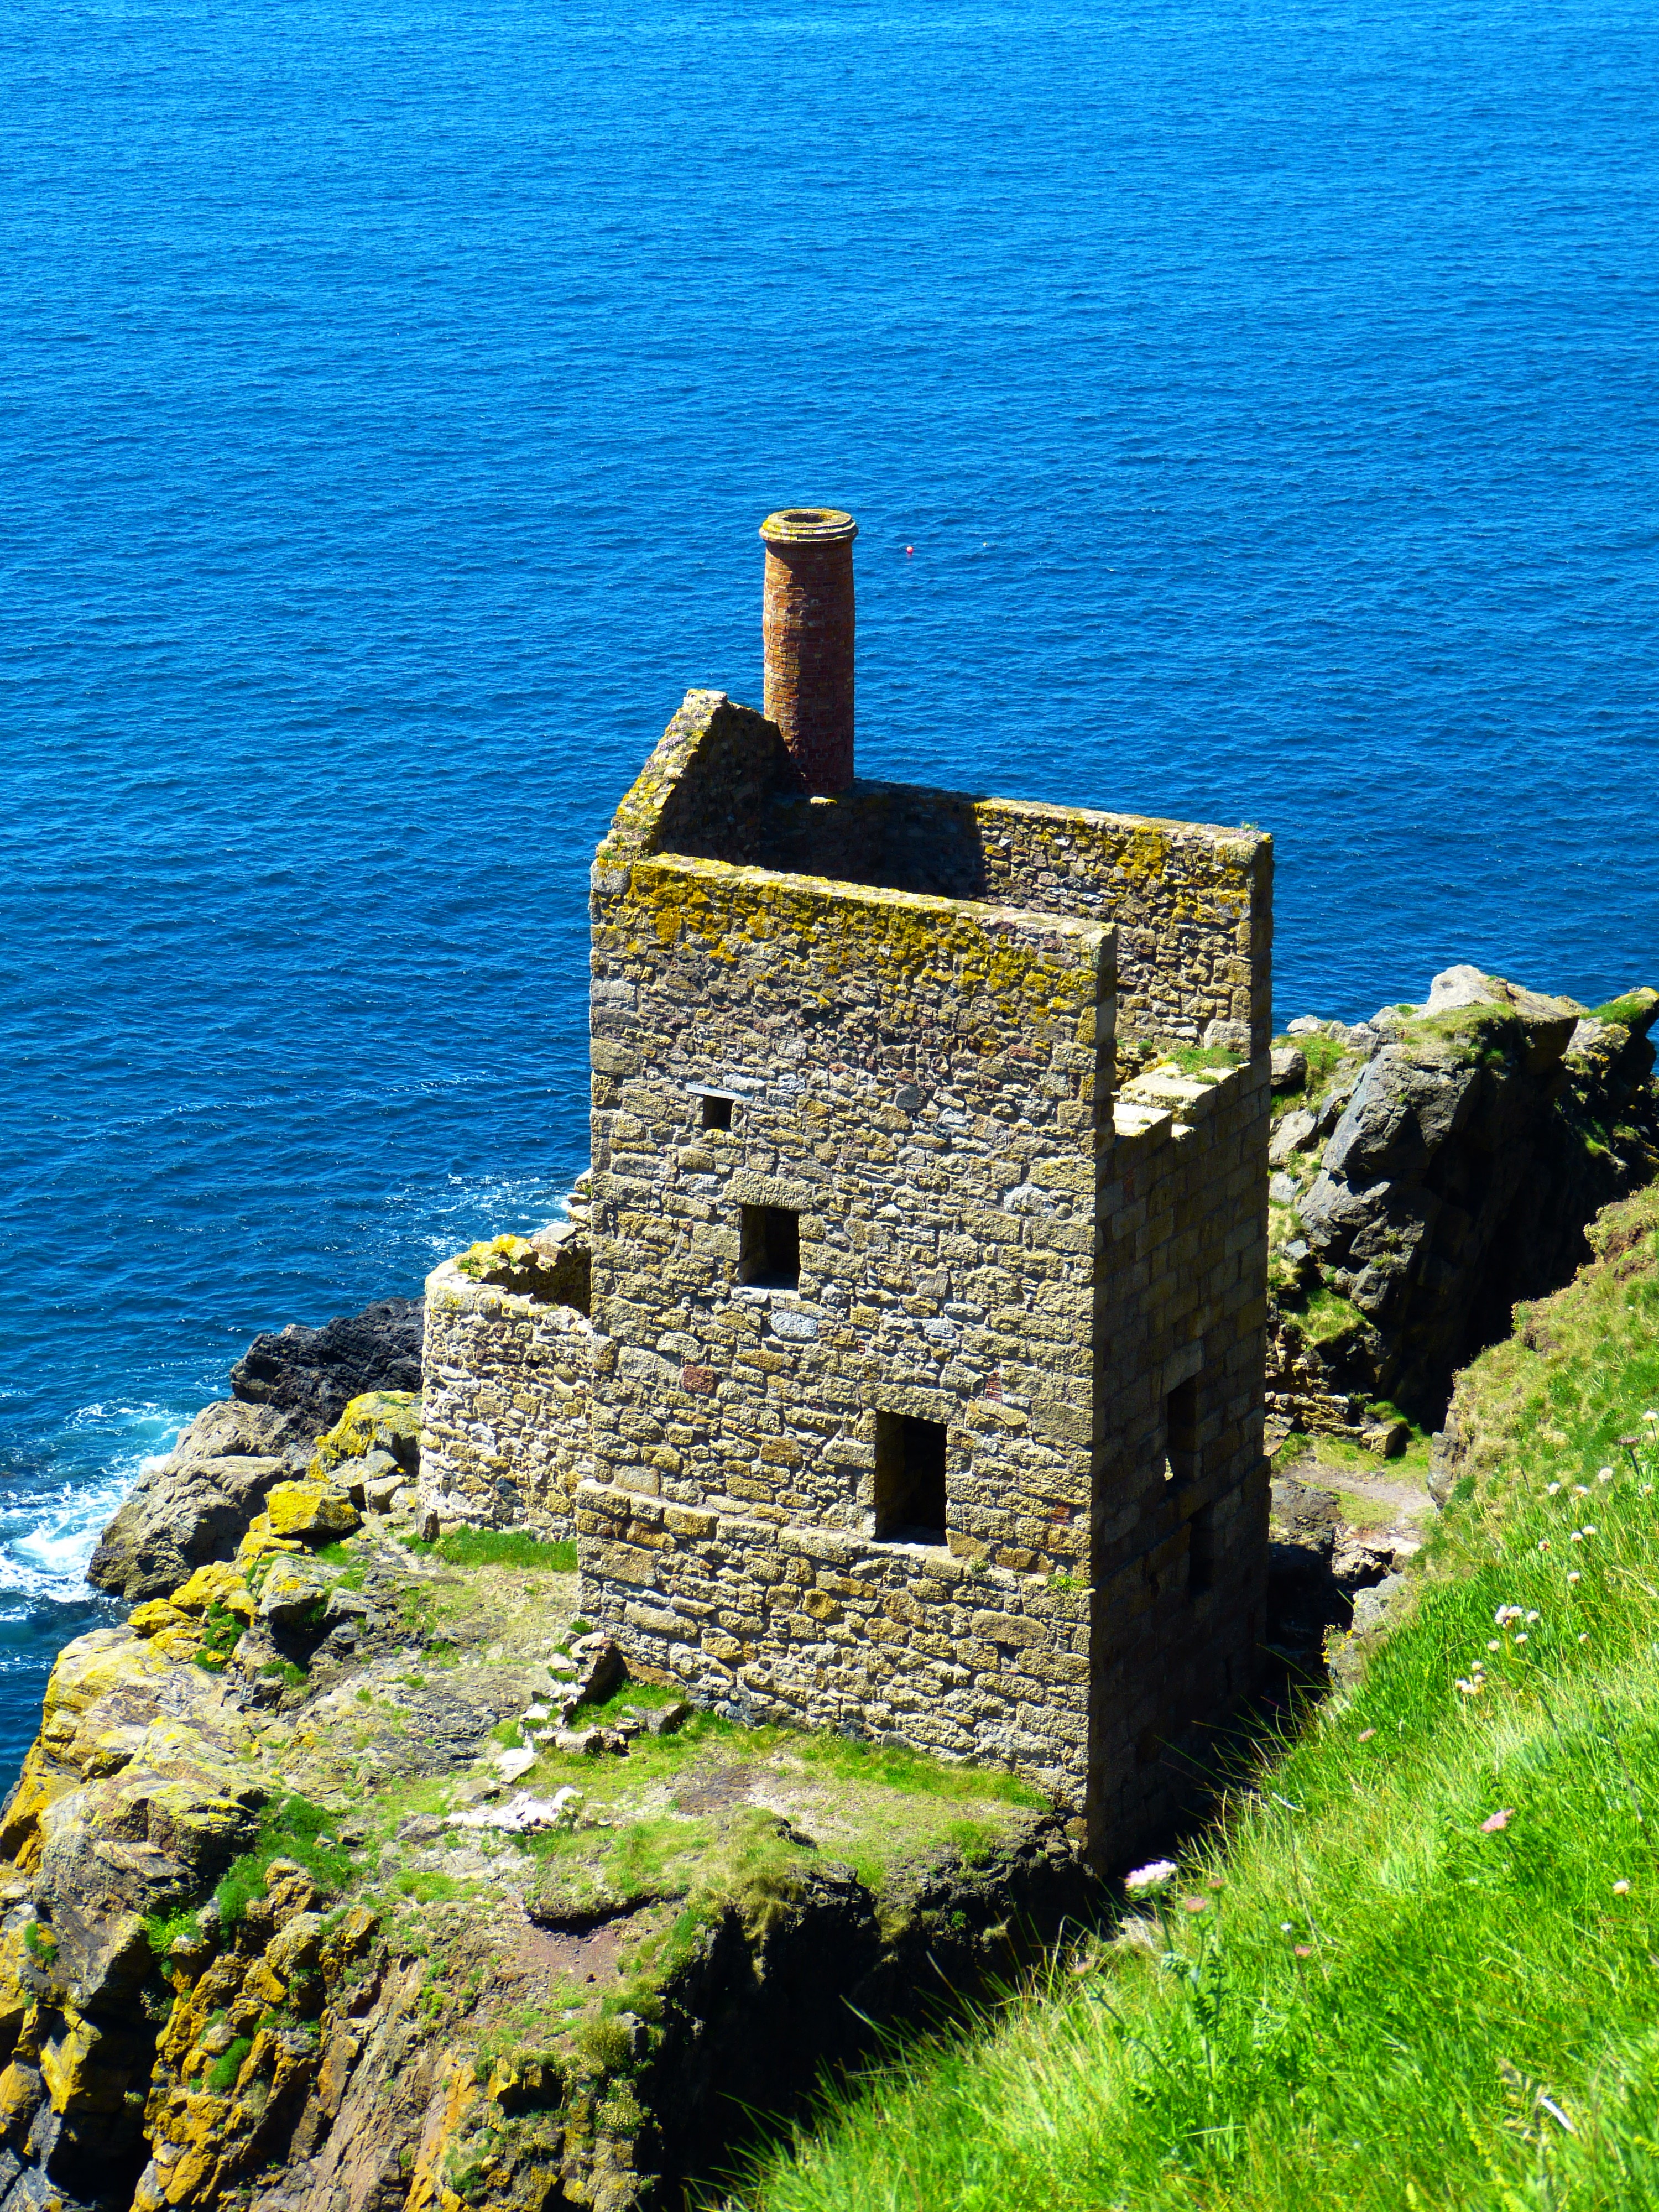
sea, coast, lighthouse, old, cliff, tower, castle, decay, fortification, ruin, terrain, mine, cornwall, cape, engine house, st just, botallack mine, england britain